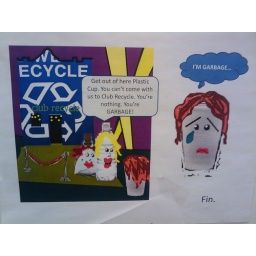
The office manager where I work made this sign. You can't recycle disposable plastic cups in NYC.